List of Pacific Coast League champions

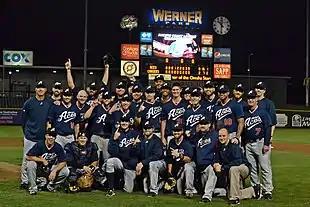
The 2012 PCL champion Reno Aces

The Pacific Coast League divided its teams into two divisions for the first time in 1963 after absorbing three teams from the former American Association, which had disbanded after the previous season. From 1963 to 1977, the winners of each division met in a best-of-seven series (sometimes five) to determine a champion. The playoffs were expanded to include two wild card teams in 1978. The winners of each division faced the second-place team in their own division, and the winners of these semifinals then played for the PCL championship, with each series being the best-of-five games.